British and Tasmanian Charcoal Iron Company

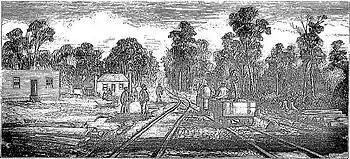

The blast furnace was designed and supplied by Andrew Barklay & Sons, Caledonian Foundry, Kilmarnock, Scotland. It was hot-blast but an 'open-top' design, and so did not make use of furnace off-gases as fuel. Its height was limited, to allow use of charcoal as a fuel, although the furnace mainly used coke while in production.